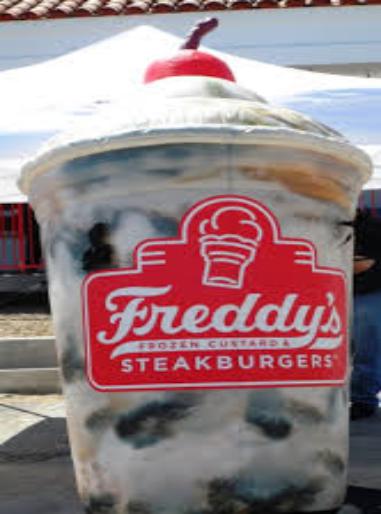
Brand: Freddy's Frozen Custard & Steakburgers
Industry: Food